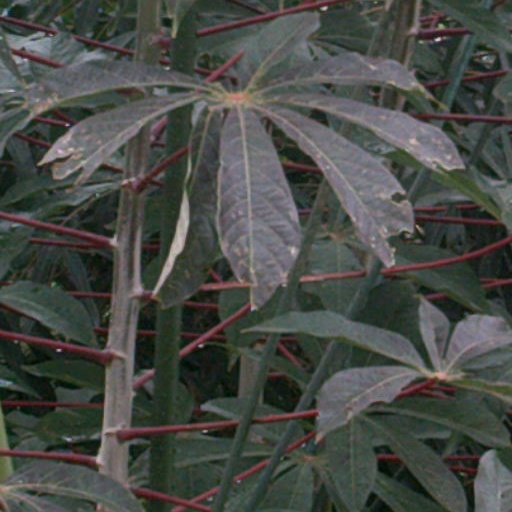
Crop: cassava